Oli River

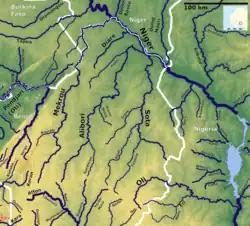
North Benin with the Oli in the south east

The Oli River is a river of Nigeria and Benin, tributary of the Niger River.